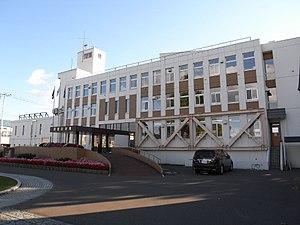
Tsukigata est un bourg du district de Kabato, situé dans la sous-préfecture de Sorachi, sur l'île de Hokkaidō, au Japon.